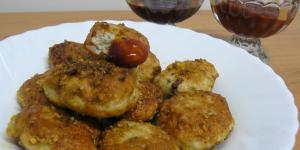
nuggets de pollo con doritos